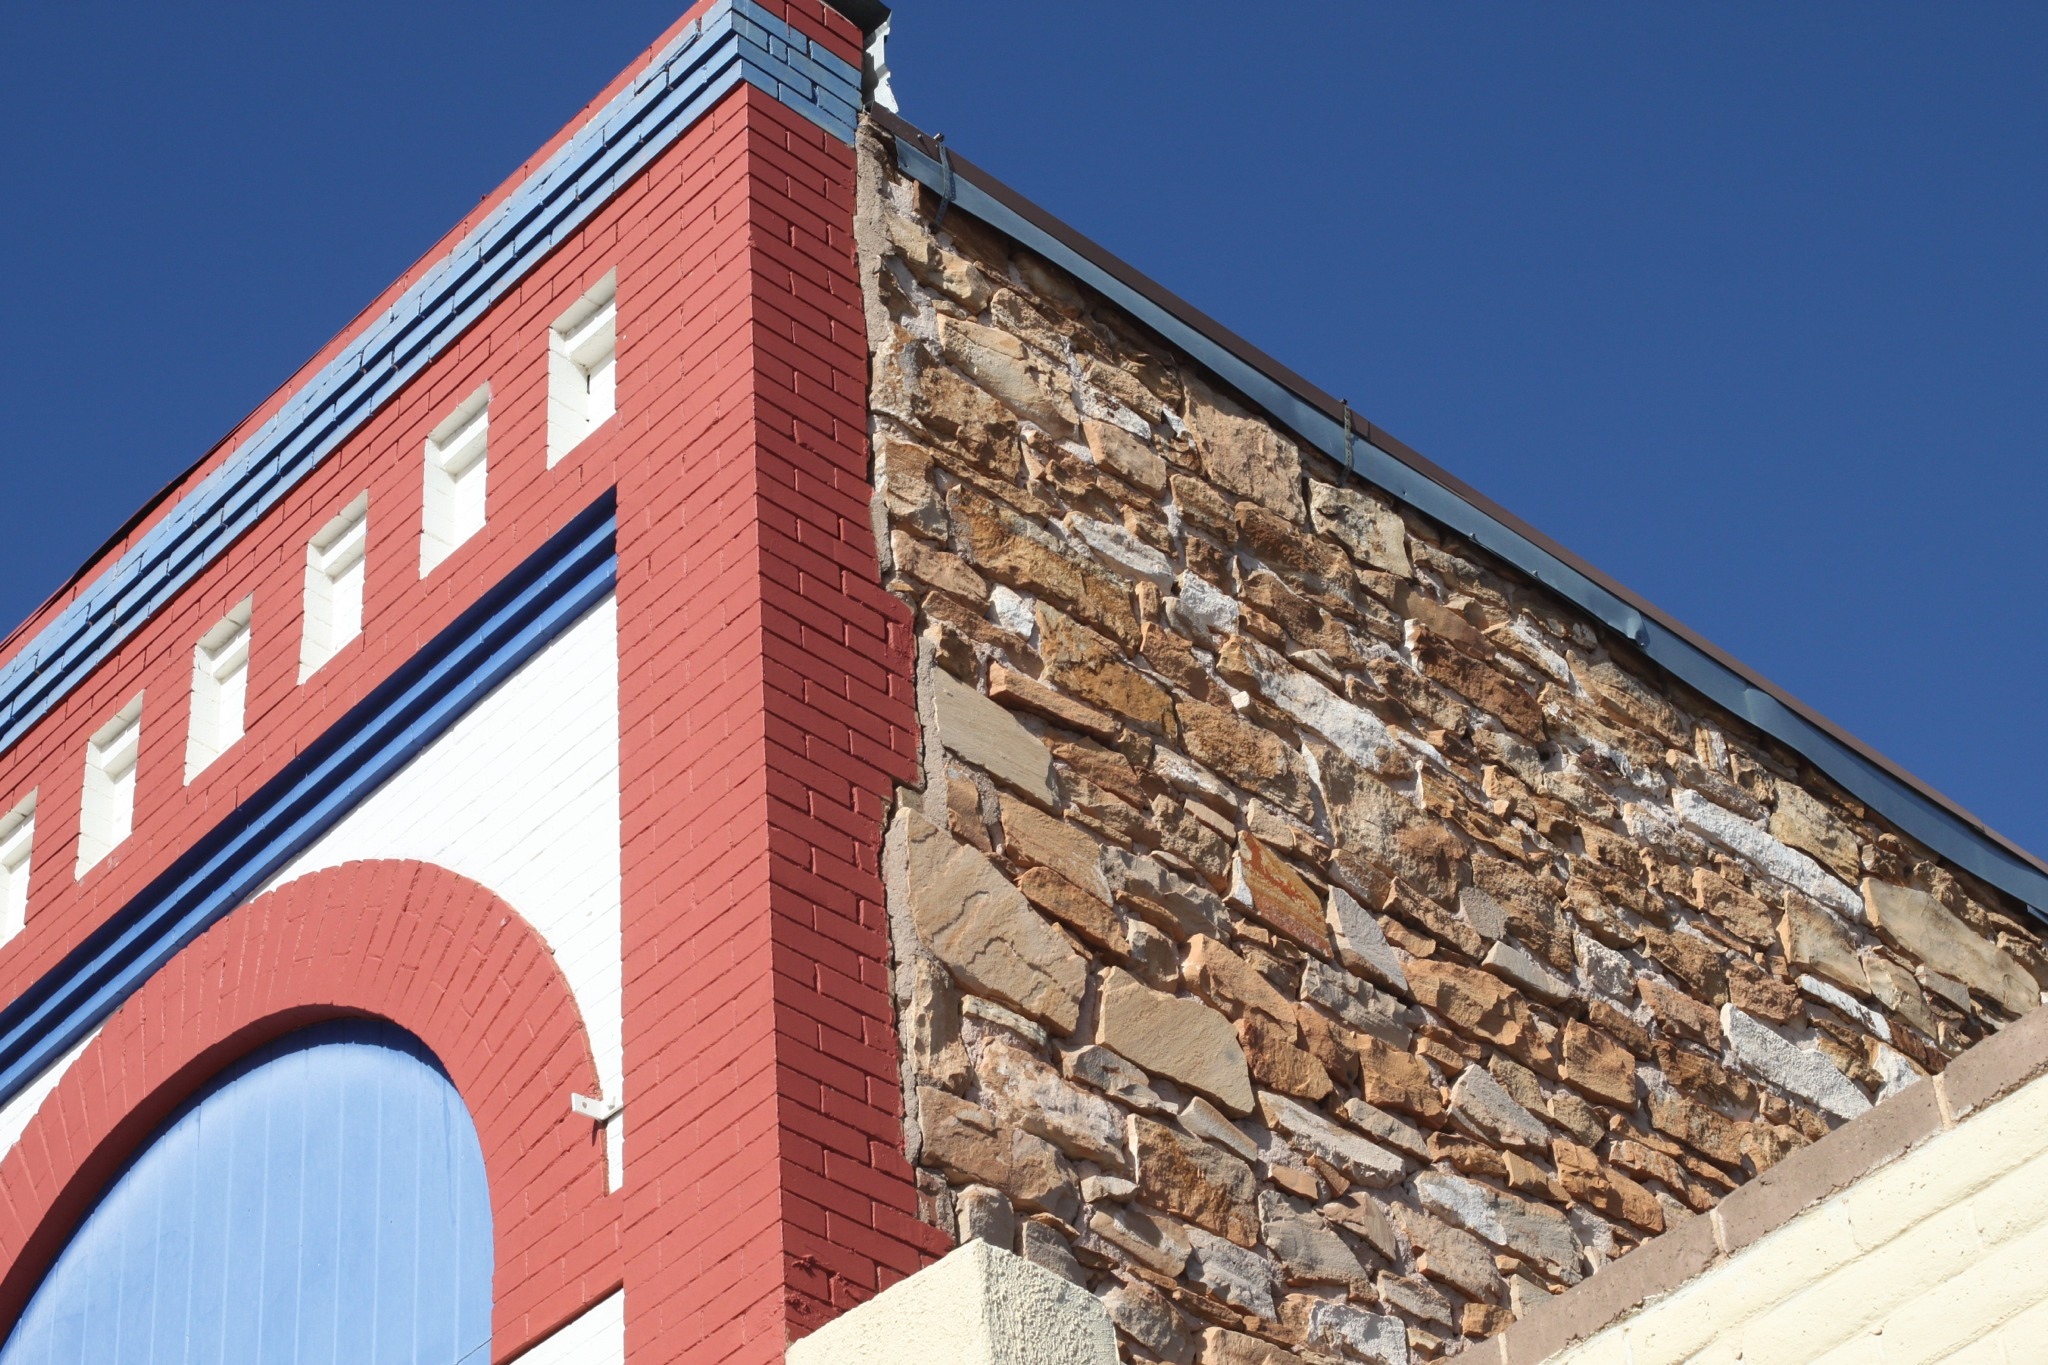
architecture, roof, wall, facade, property, brick, brickwork, siding